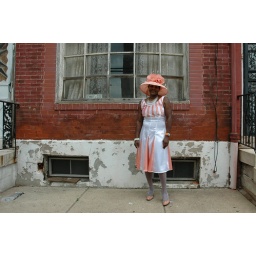
woman in peach and white dress web